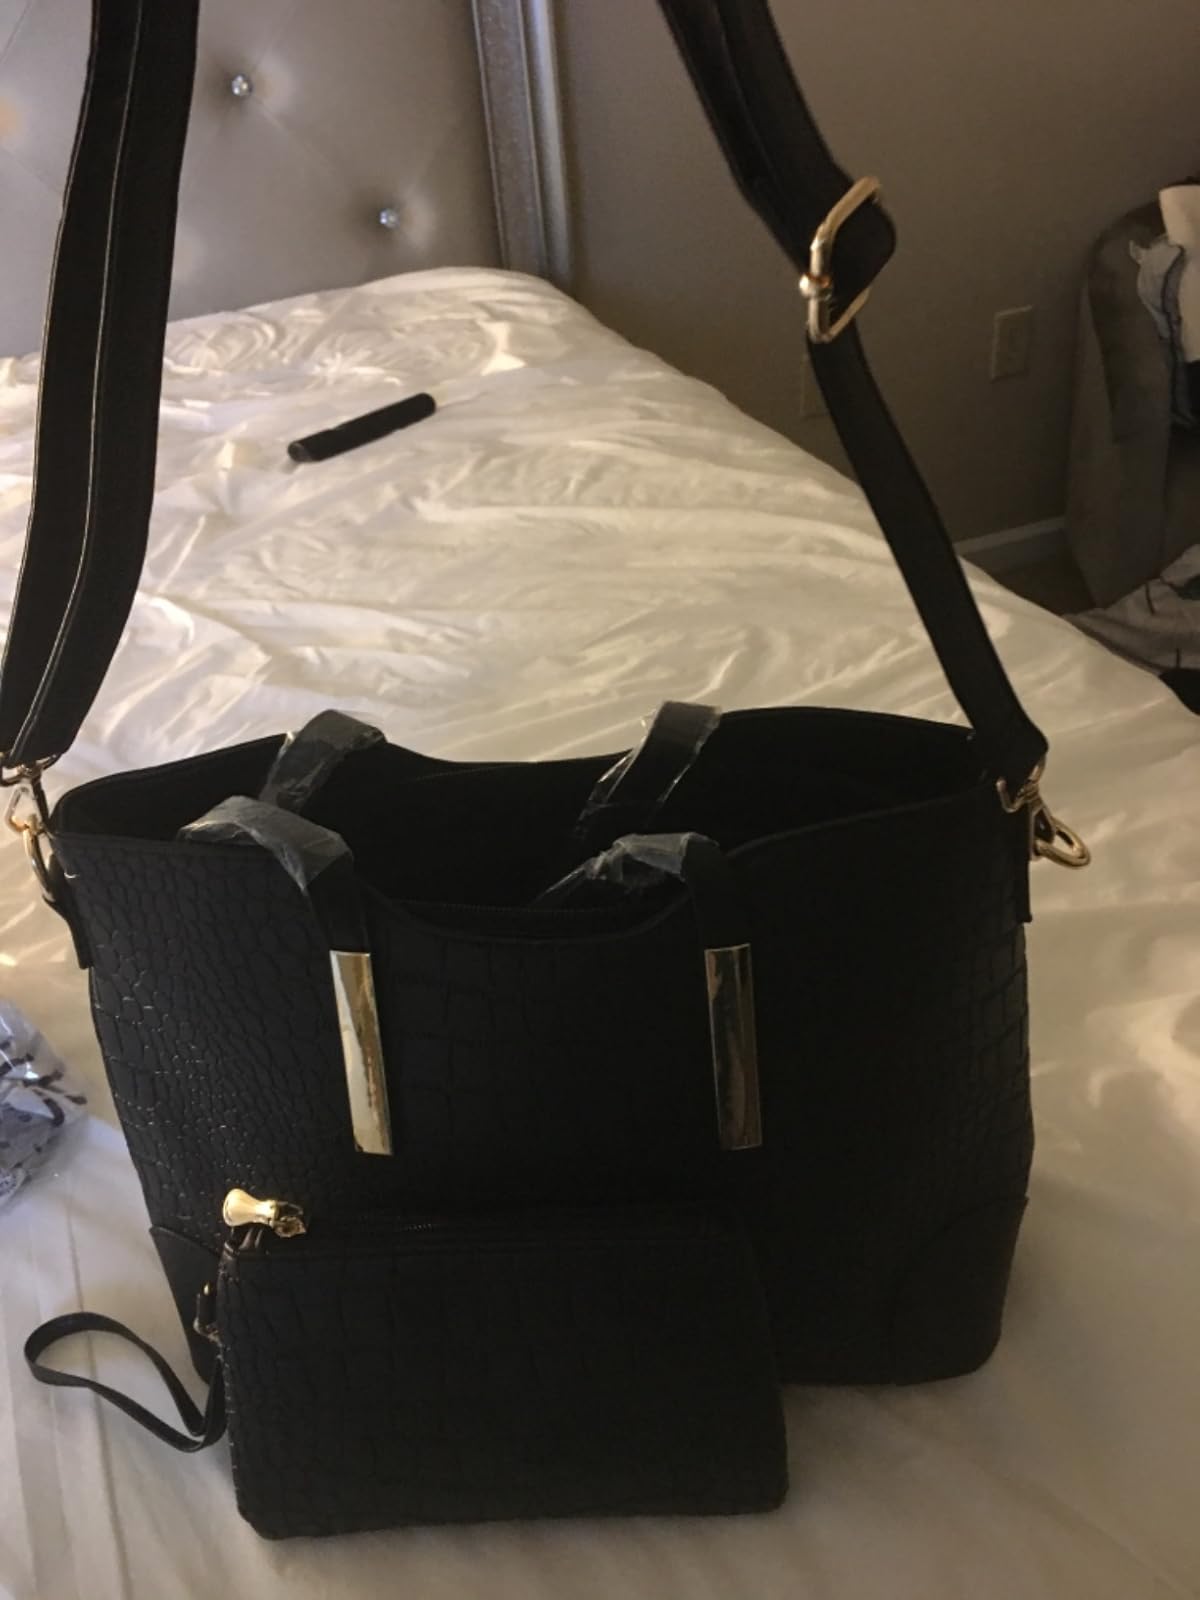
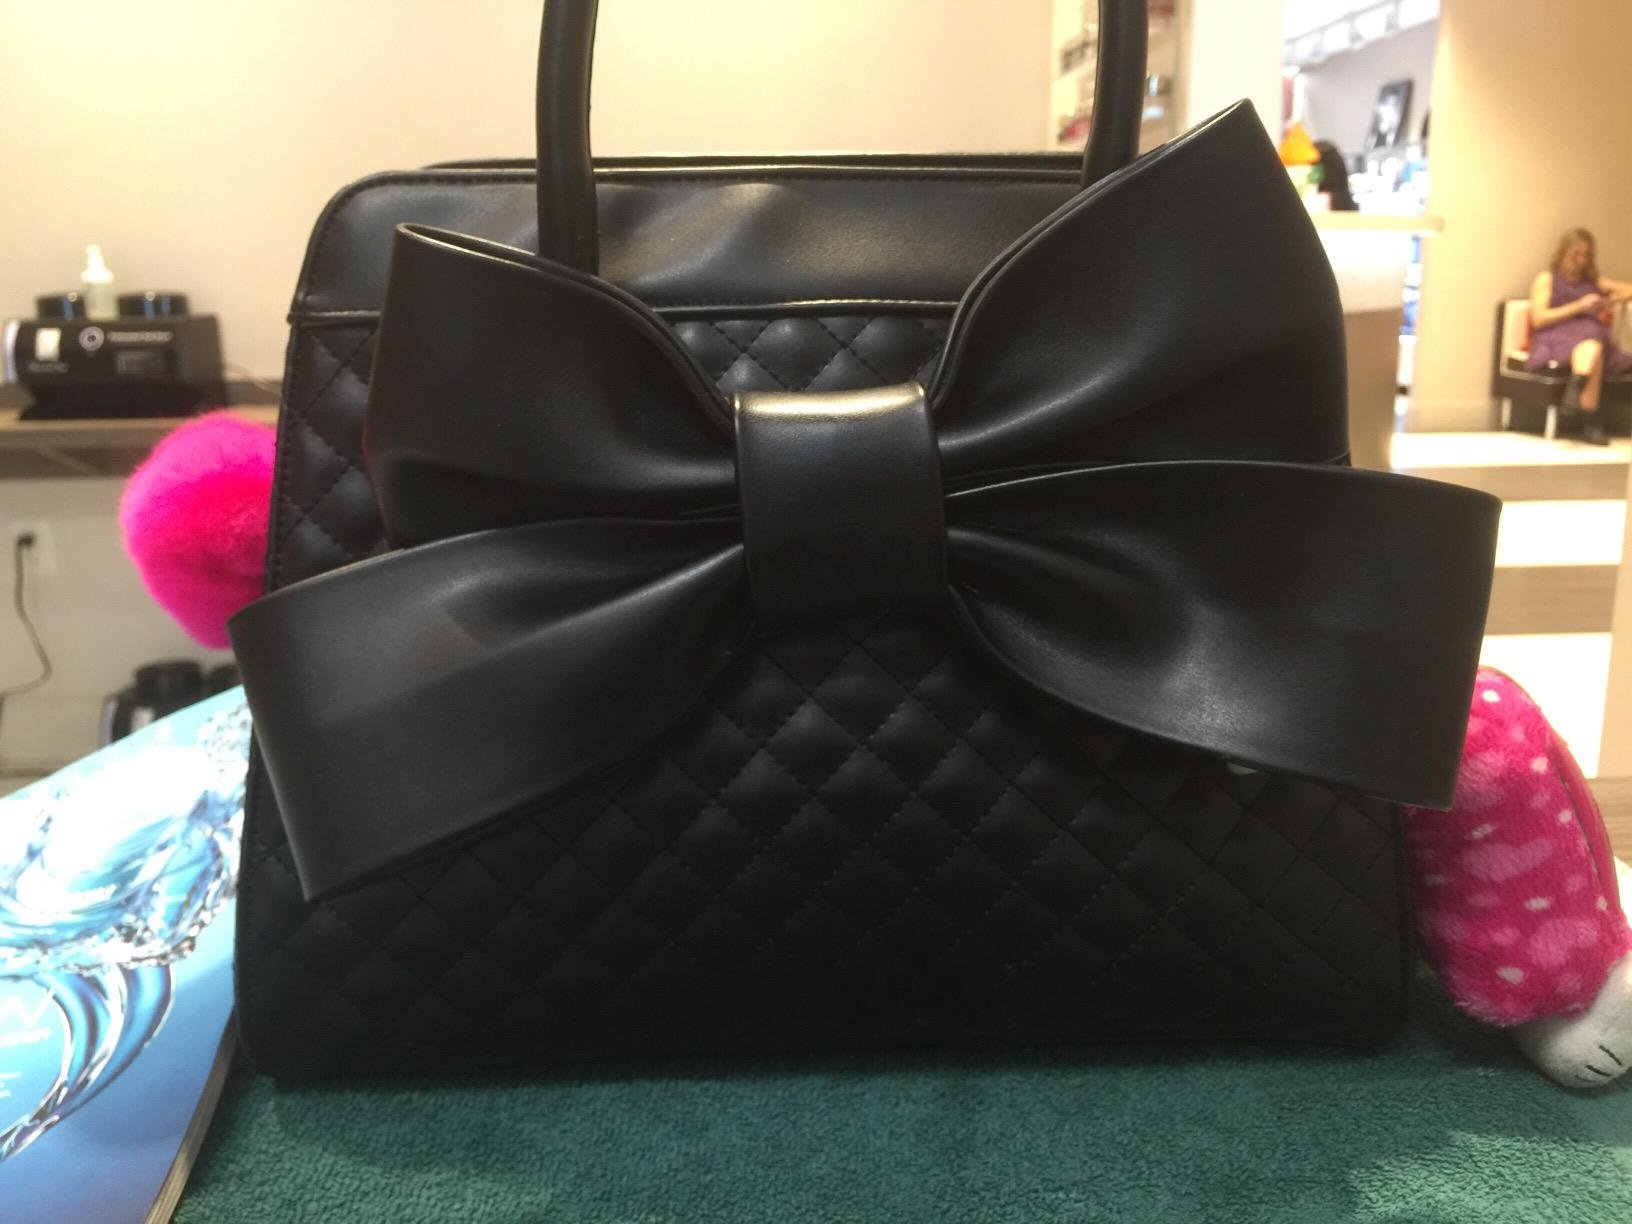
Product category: accessories_handbag
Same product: no